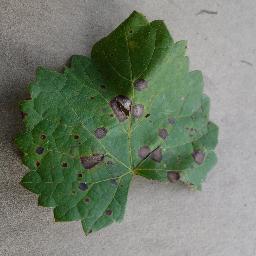
Label: Grape___Black_rot